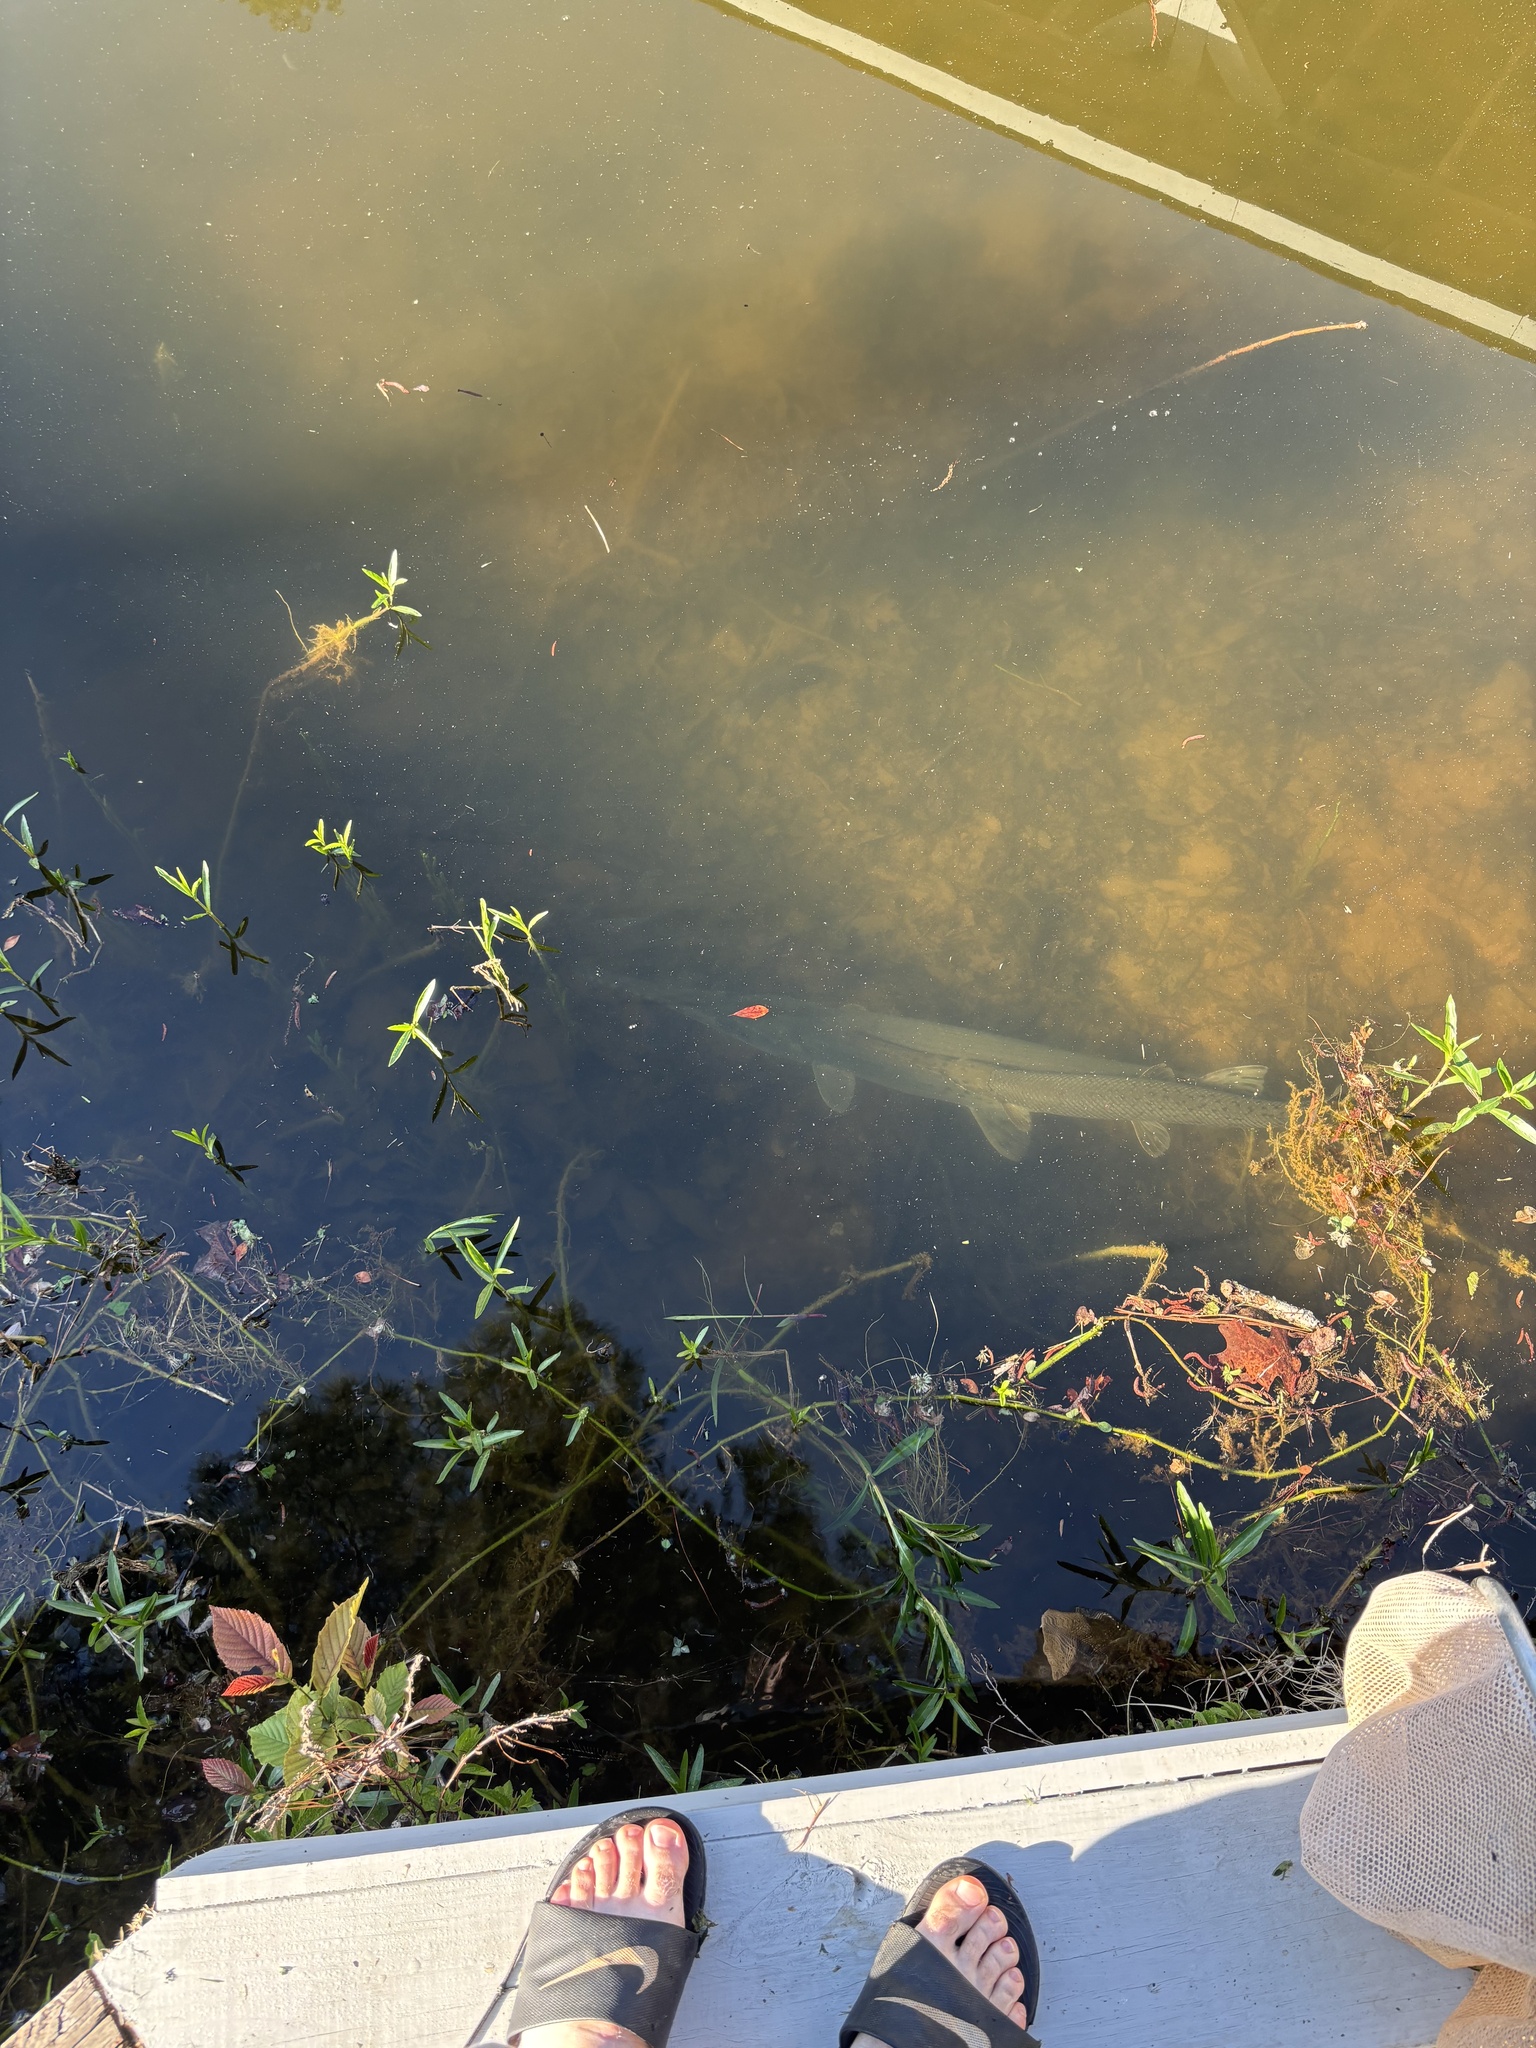
fish (species not among the labelled classes)